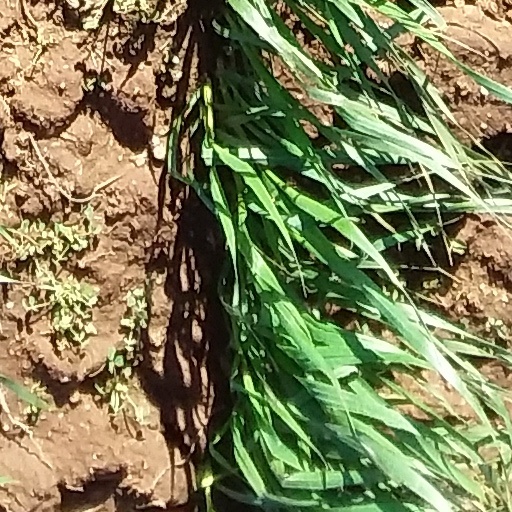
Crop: wheat